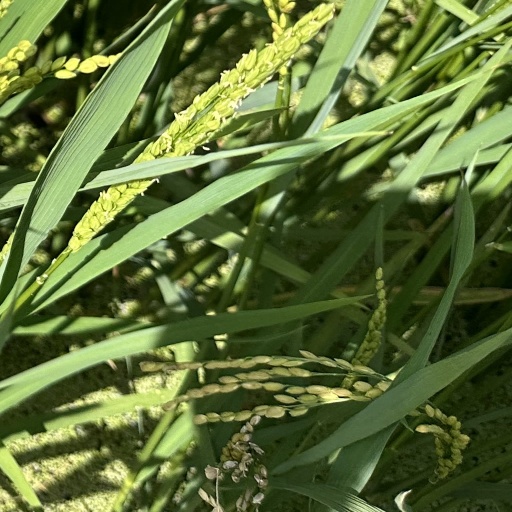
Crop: rice